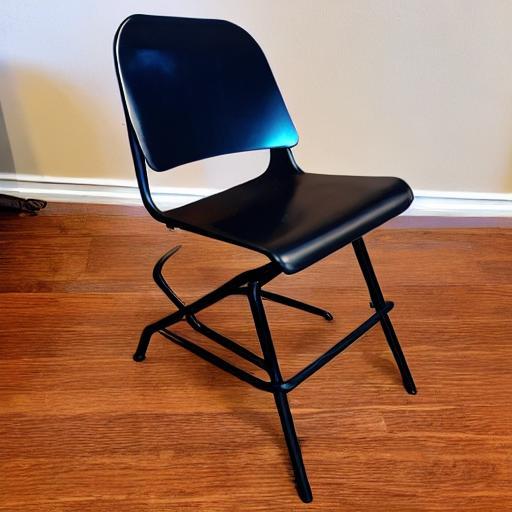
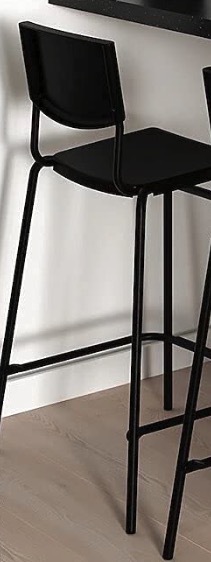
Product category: stool
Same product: no